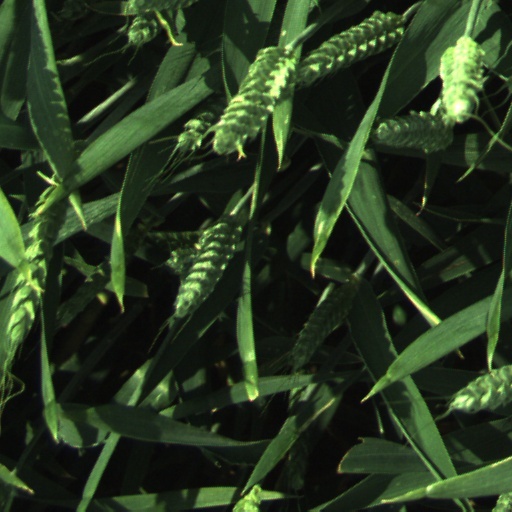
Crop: wheat